Romkerhall

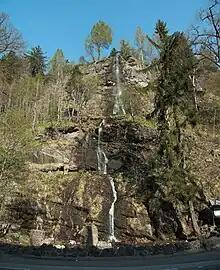
Romkerhall Waterfall

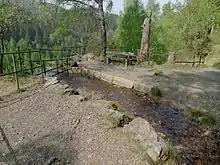
The stream leading to the waterfall

Near Romkerhalle, on the rocky eastern flanks of the Oker valley below a spur of the Huthberg, the "Kleiner Romke", the Romkerhall Waterfall ("Romkerhaller Wasserfall") tumbles through a height of about 64 metres over the Romke Klippe crags (contemporaneously also known as the "Rohmkerklippe" or "Marmorklippe"). Its height makes it the highest artificial waterfall in the Harz Mountains. To create the waterfall, some of the waters of the Oker tributary, the "Kleine Romke", are diverted along a roughly 350-metre-long ditch.